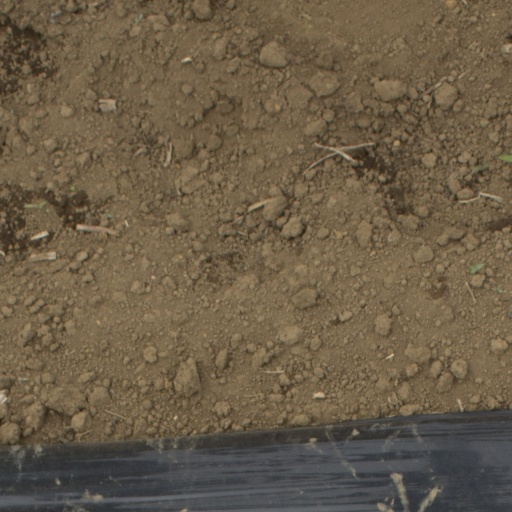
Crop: Jerusalem artichoke